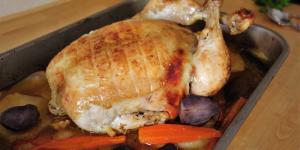
pollo relleno de verduras para navidad